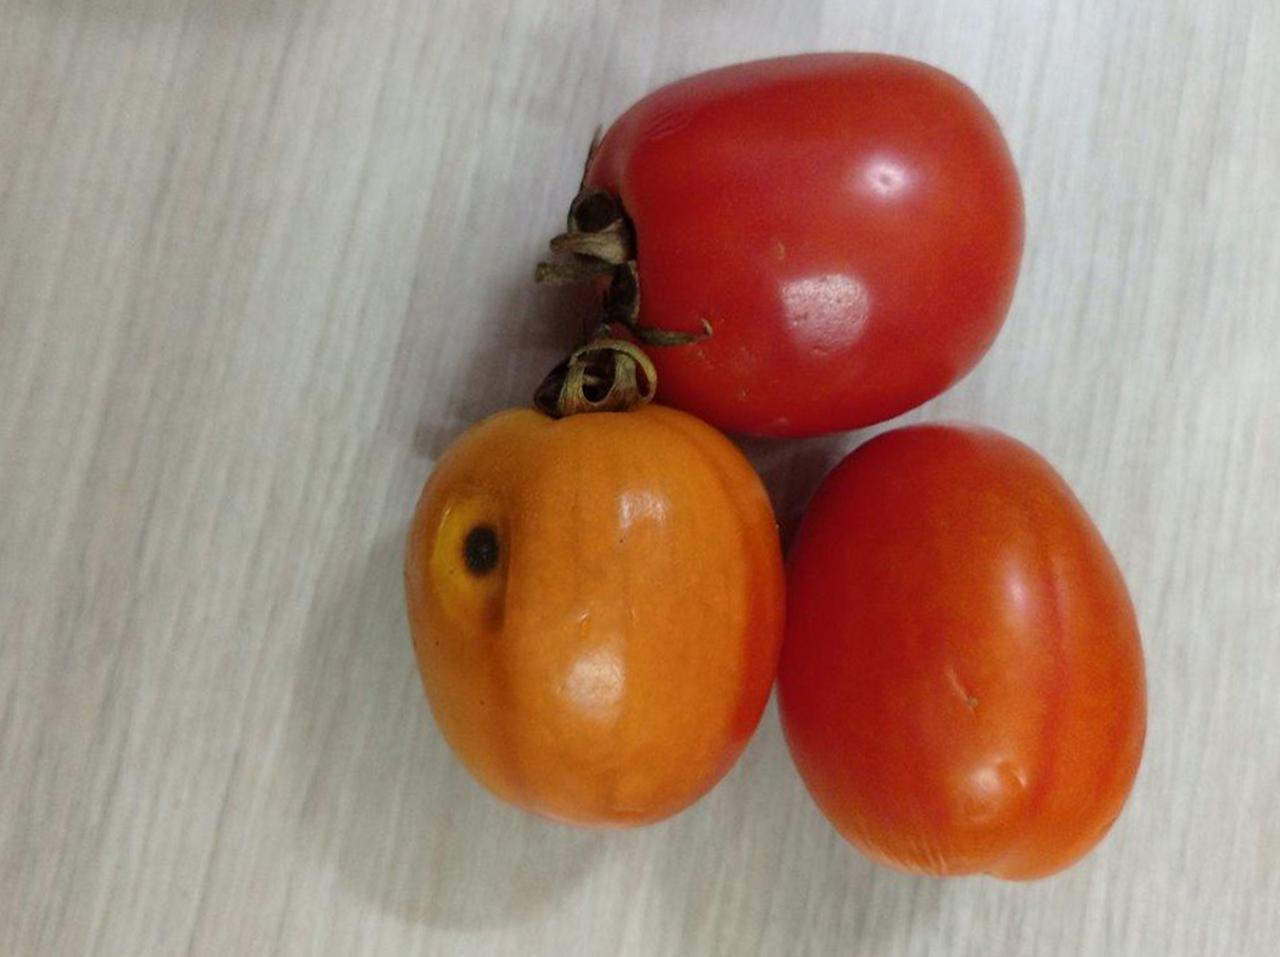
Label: Rotten